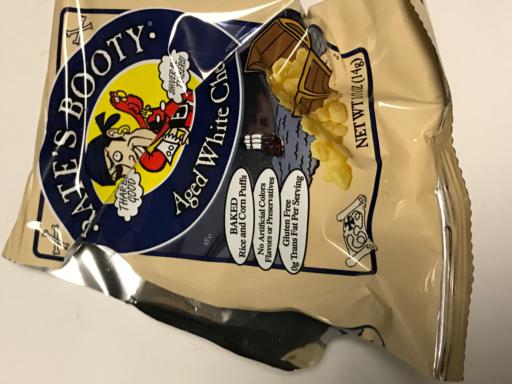
Label: trash